Freight from Baltimore

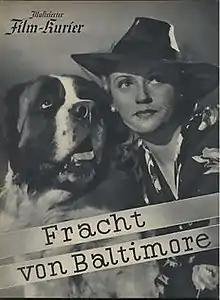

Freight from Baltimore is a 1938 German drama film directed by Hans Hinrich and starring Hilde Weissner, Attila Hörbiger, and Hans Zesch-Ballot. Interiors were shot at the Tempelhof Studios in Berlin. The film's sets were designed by the art directors and Erich Czerwonski. It was partly shot on location at the Port of Hamburg.